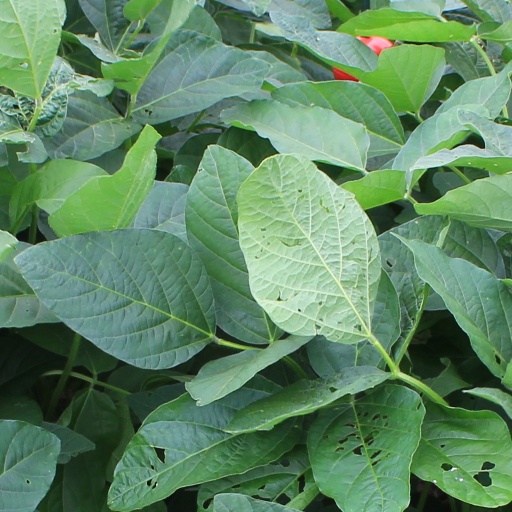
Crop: soybean